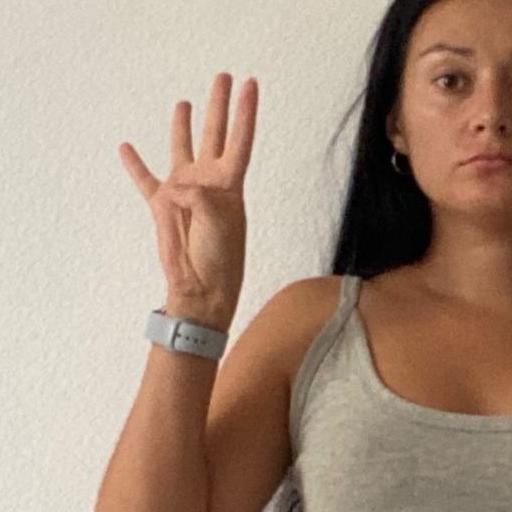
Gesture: four